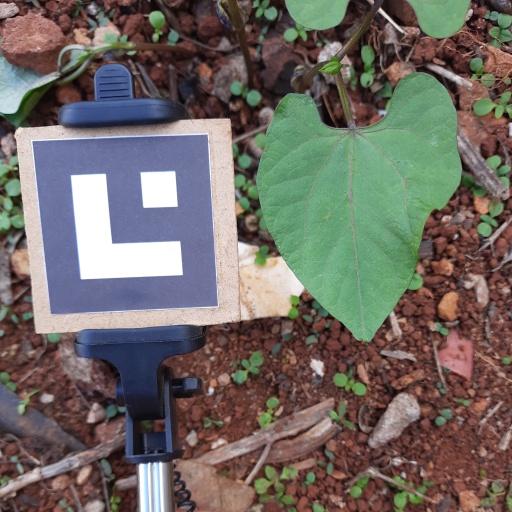
Observations: wavy surface, no eating holes, under shade